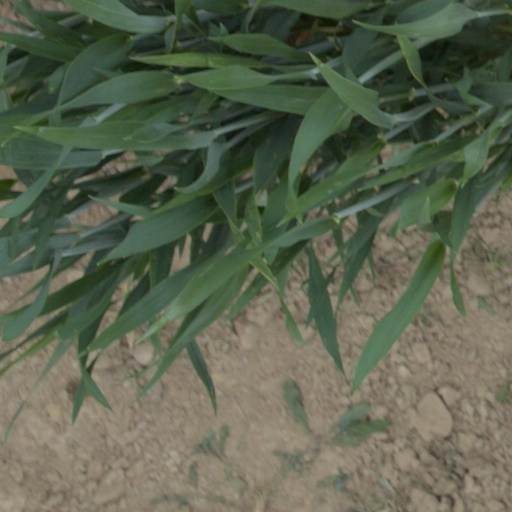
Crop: wheat